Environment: real
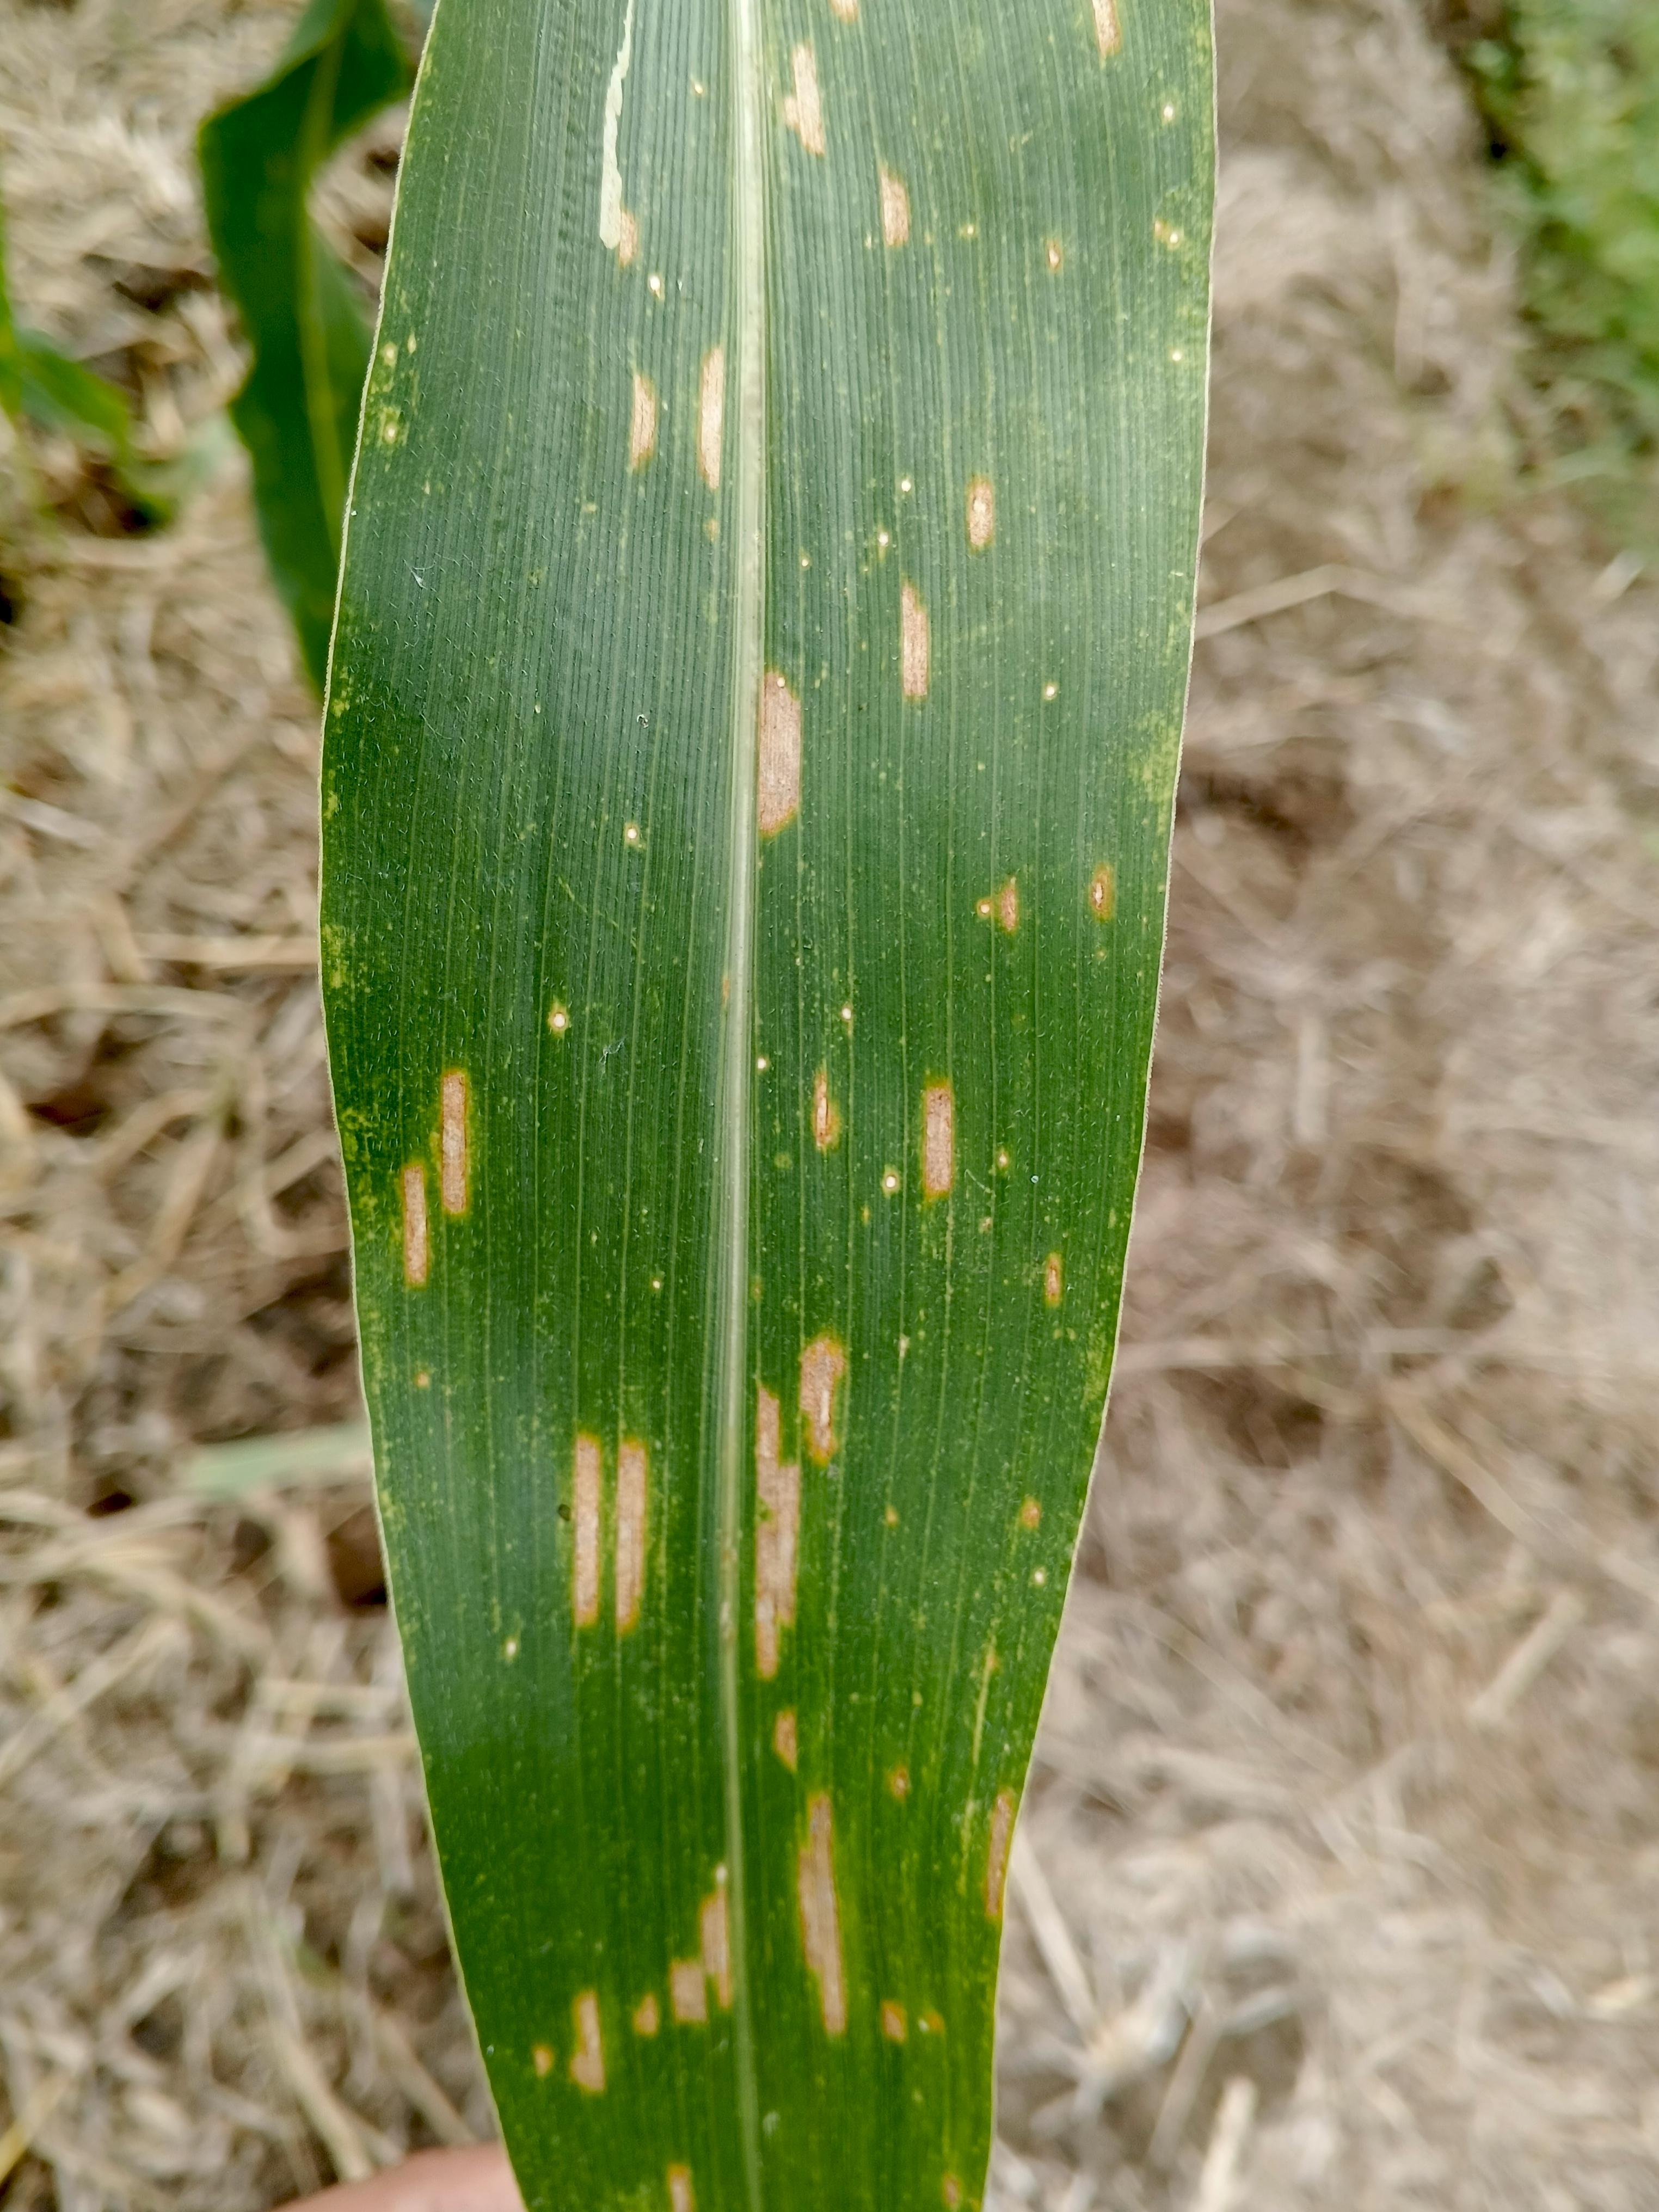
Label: gray_leaf_spot